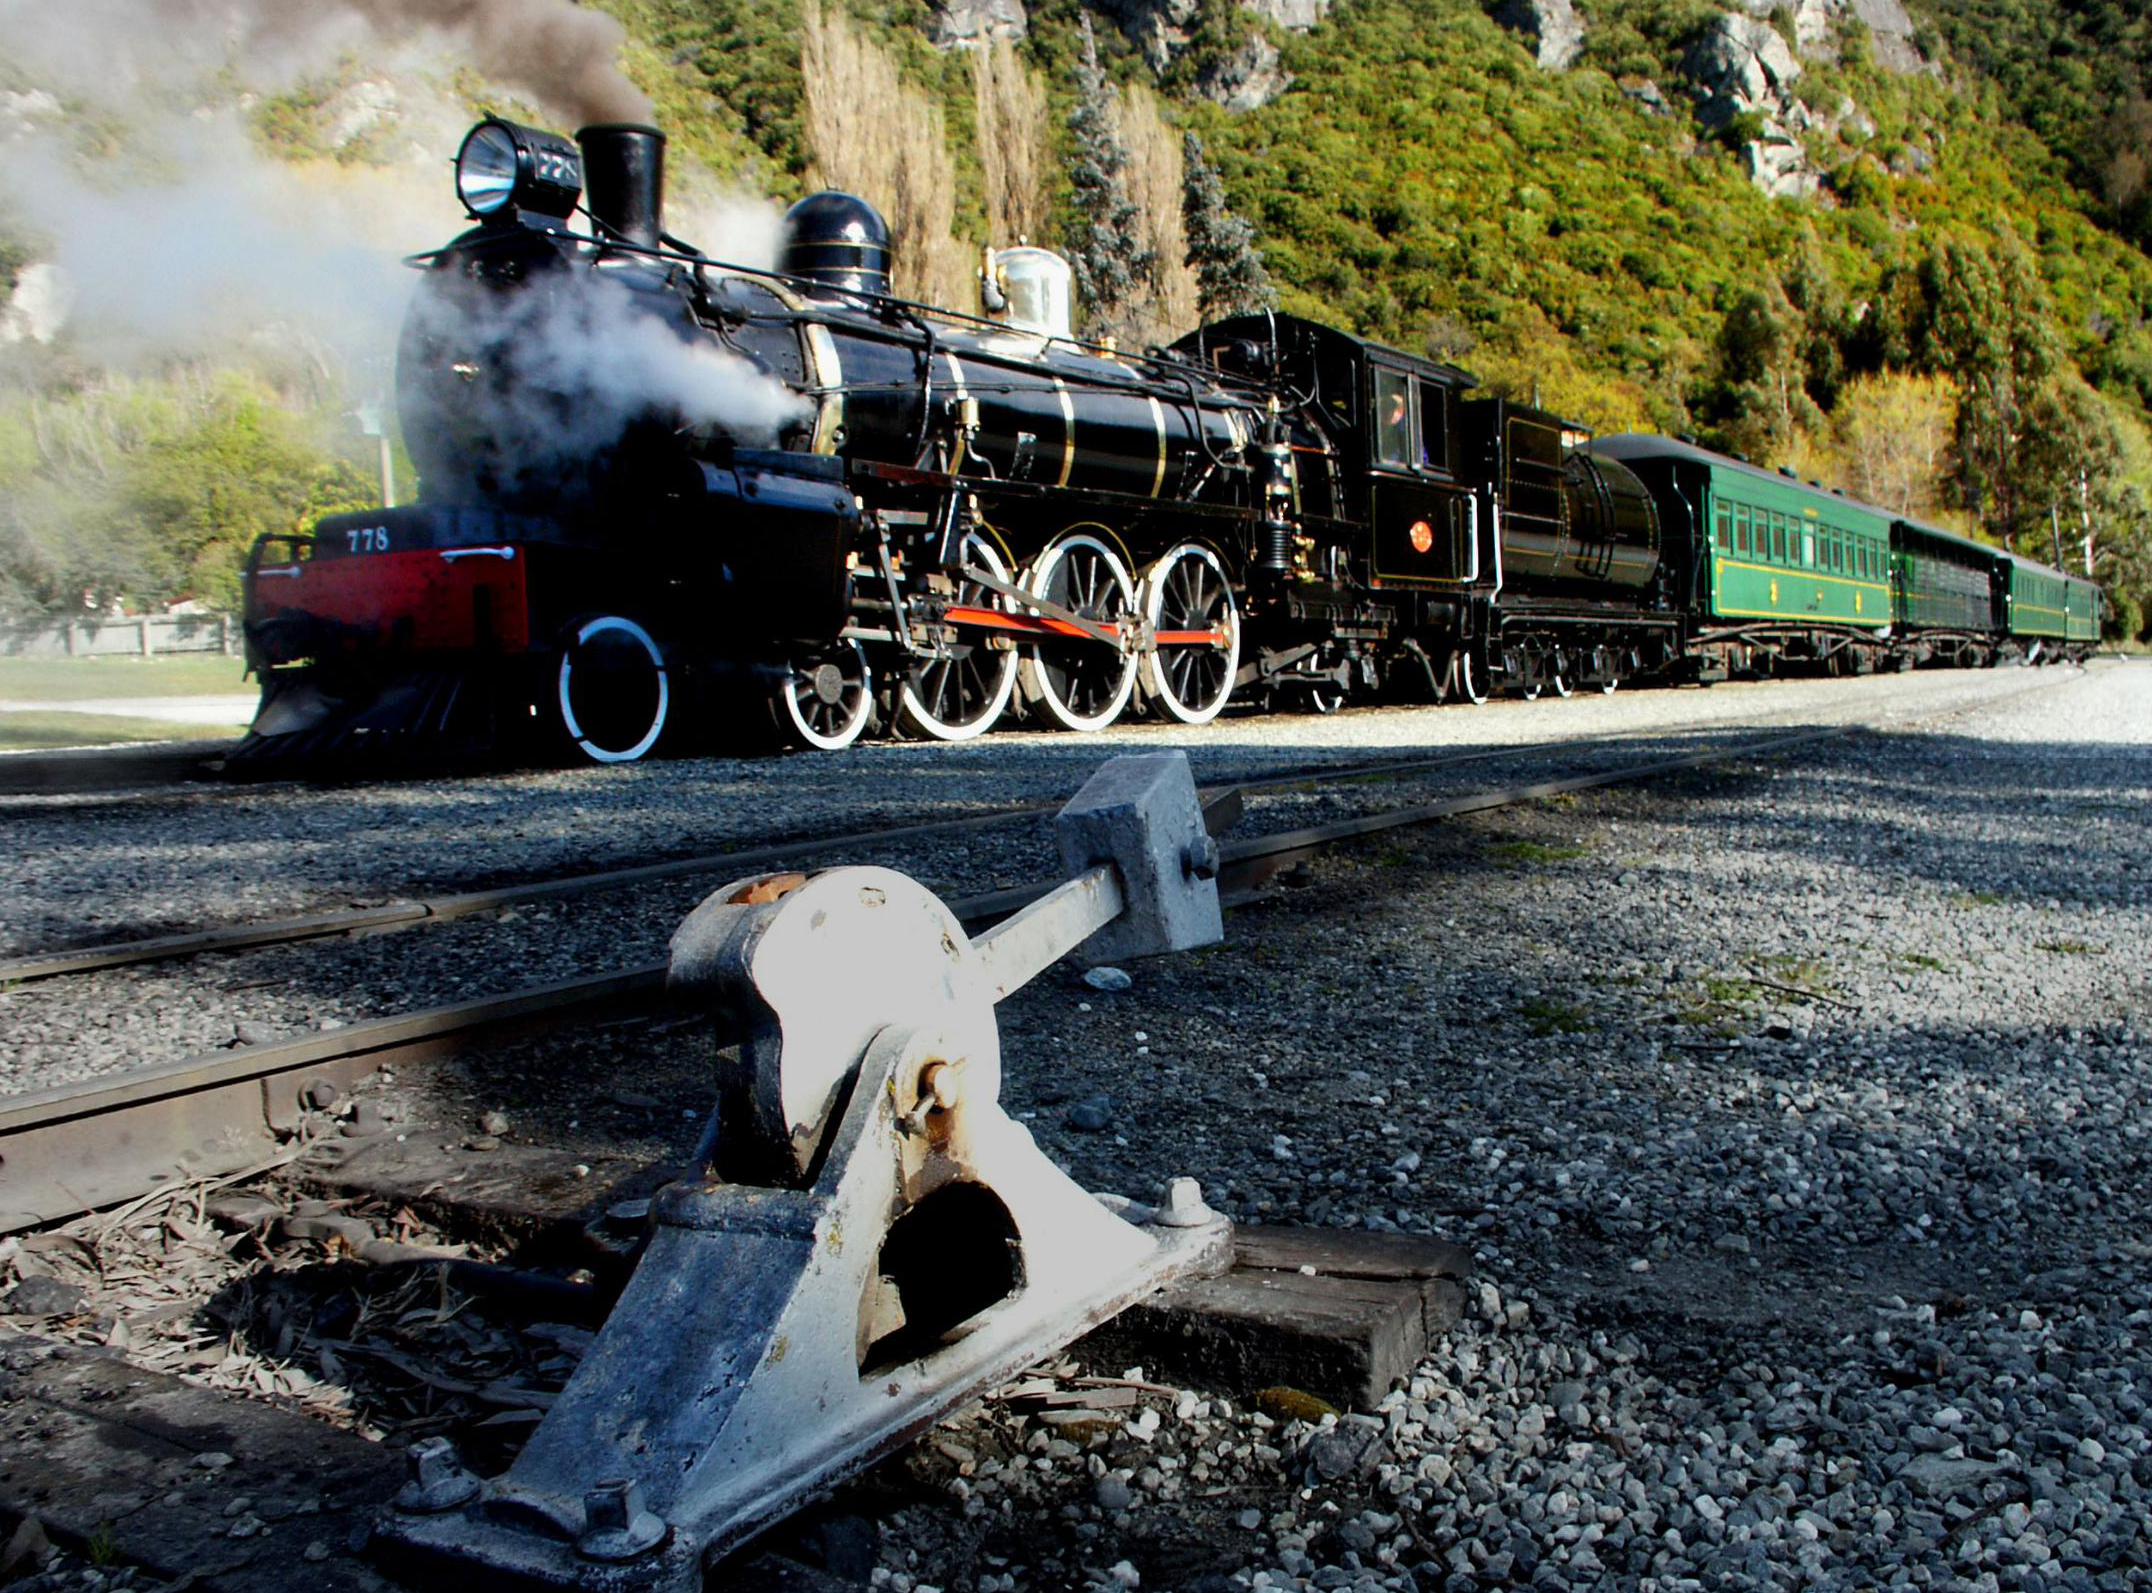
track, train, asphalt, transport, vehicle, locomotive, newzealand, steam engine, railways, kingstonflyer, steamtrains, rail transport, land vehicle, rolling stock